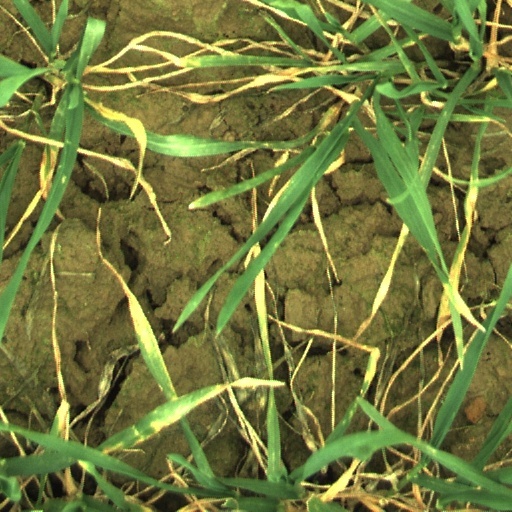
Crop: wheat